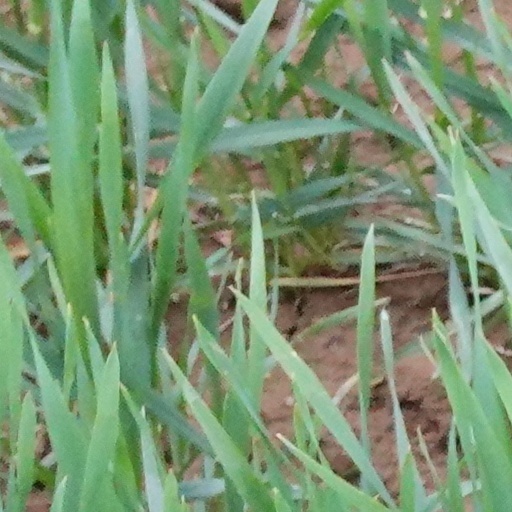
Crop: wheat